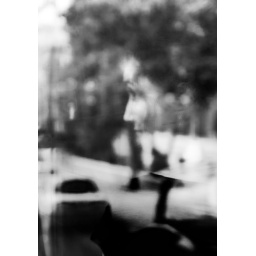
A girl's face reflected in a bus window.